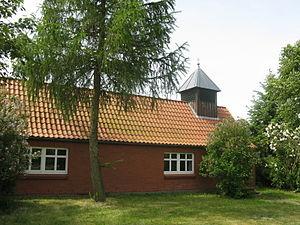
Grebs-Niendorf est une municipalité allemande du land de Mecklembourg-Poméranie-Occidentale et l'arrondissement de Ludwigslust-Parchim. En 2013, elle comptait 575 hab.